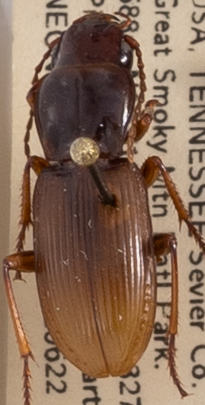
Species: Pterostichus acutipes acutipes
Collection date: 2021-06-22
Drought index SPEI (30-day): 0.39
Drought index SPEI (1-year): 0.792
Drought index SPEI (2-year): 2.09